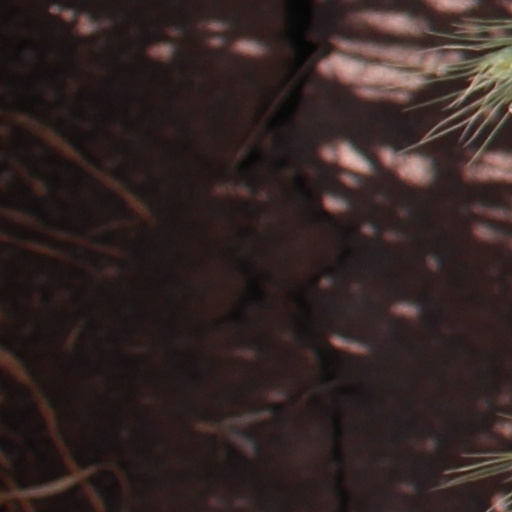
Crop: wheat